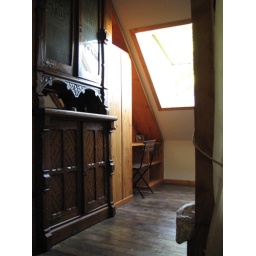
I admit I took over the big master bedroom with the 4 poster bed because I got there first.